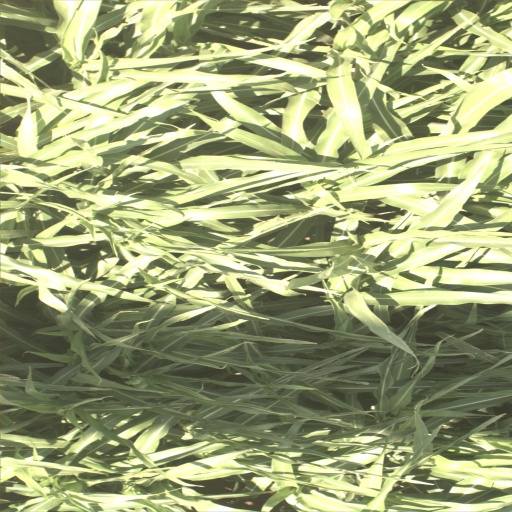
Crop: sorghum